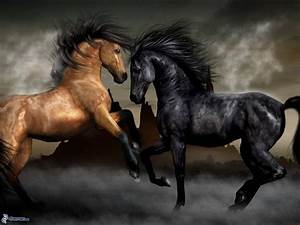
Label: horse